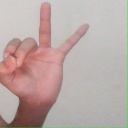
अक्षर: ण